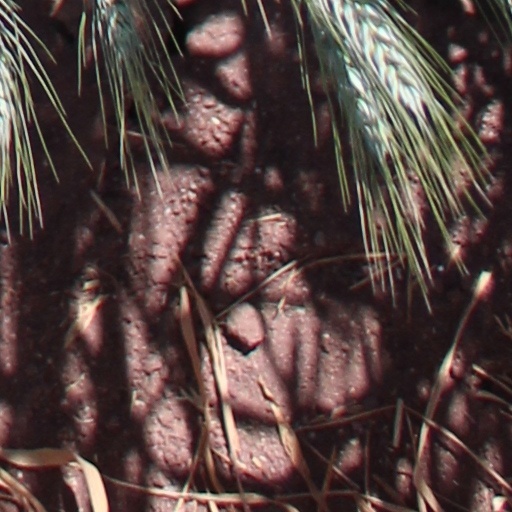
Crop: wheat